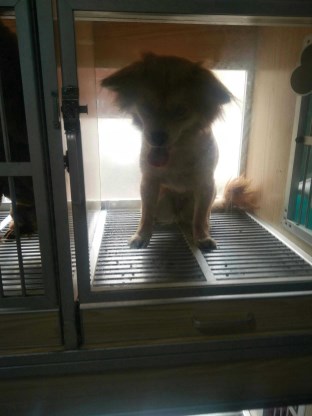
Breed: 3336-n000121-chinese_rural_dog